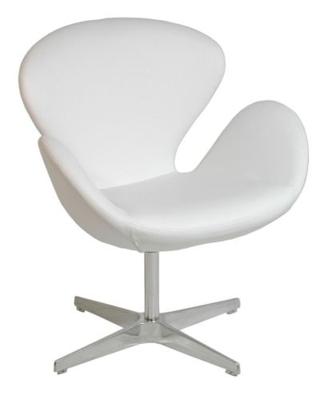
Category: chair